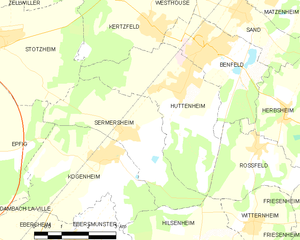
Carte des communes françaises